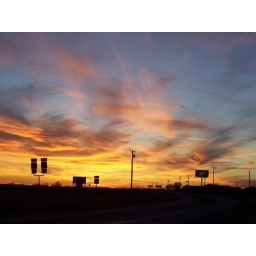
This was taken out the car window at the end of our road in Sanger.